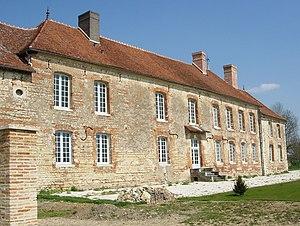
Abbaye de Monthieramey
Cet article recense les monuments historiques de l'Aube, en France.
L'abbaye de Montiéramey est une abbaye pour hommes fondée au IXᵉ siècle à Montiéramey dans l'Aube, en France.
Montiéramey est une commune française, située dans le département de l'Aube en région Grand Est.